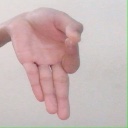
अक्षर: ज्ञ